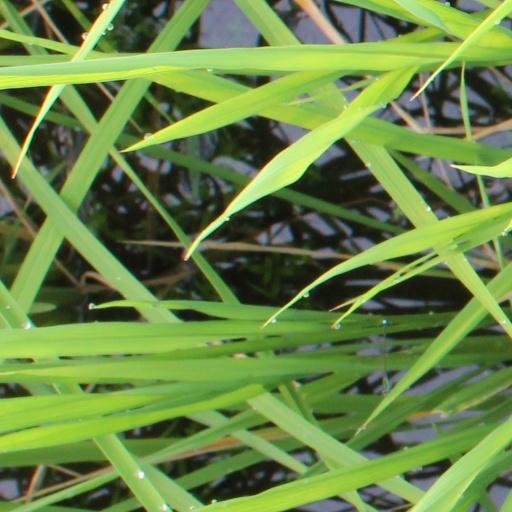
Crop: rice